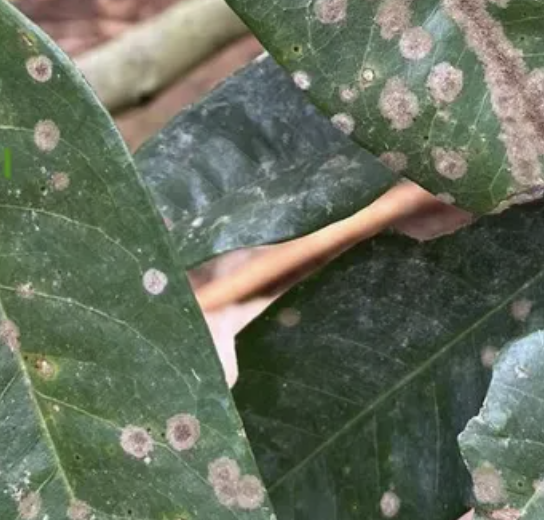
Label: pink_disease